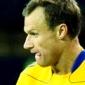
Age: 31